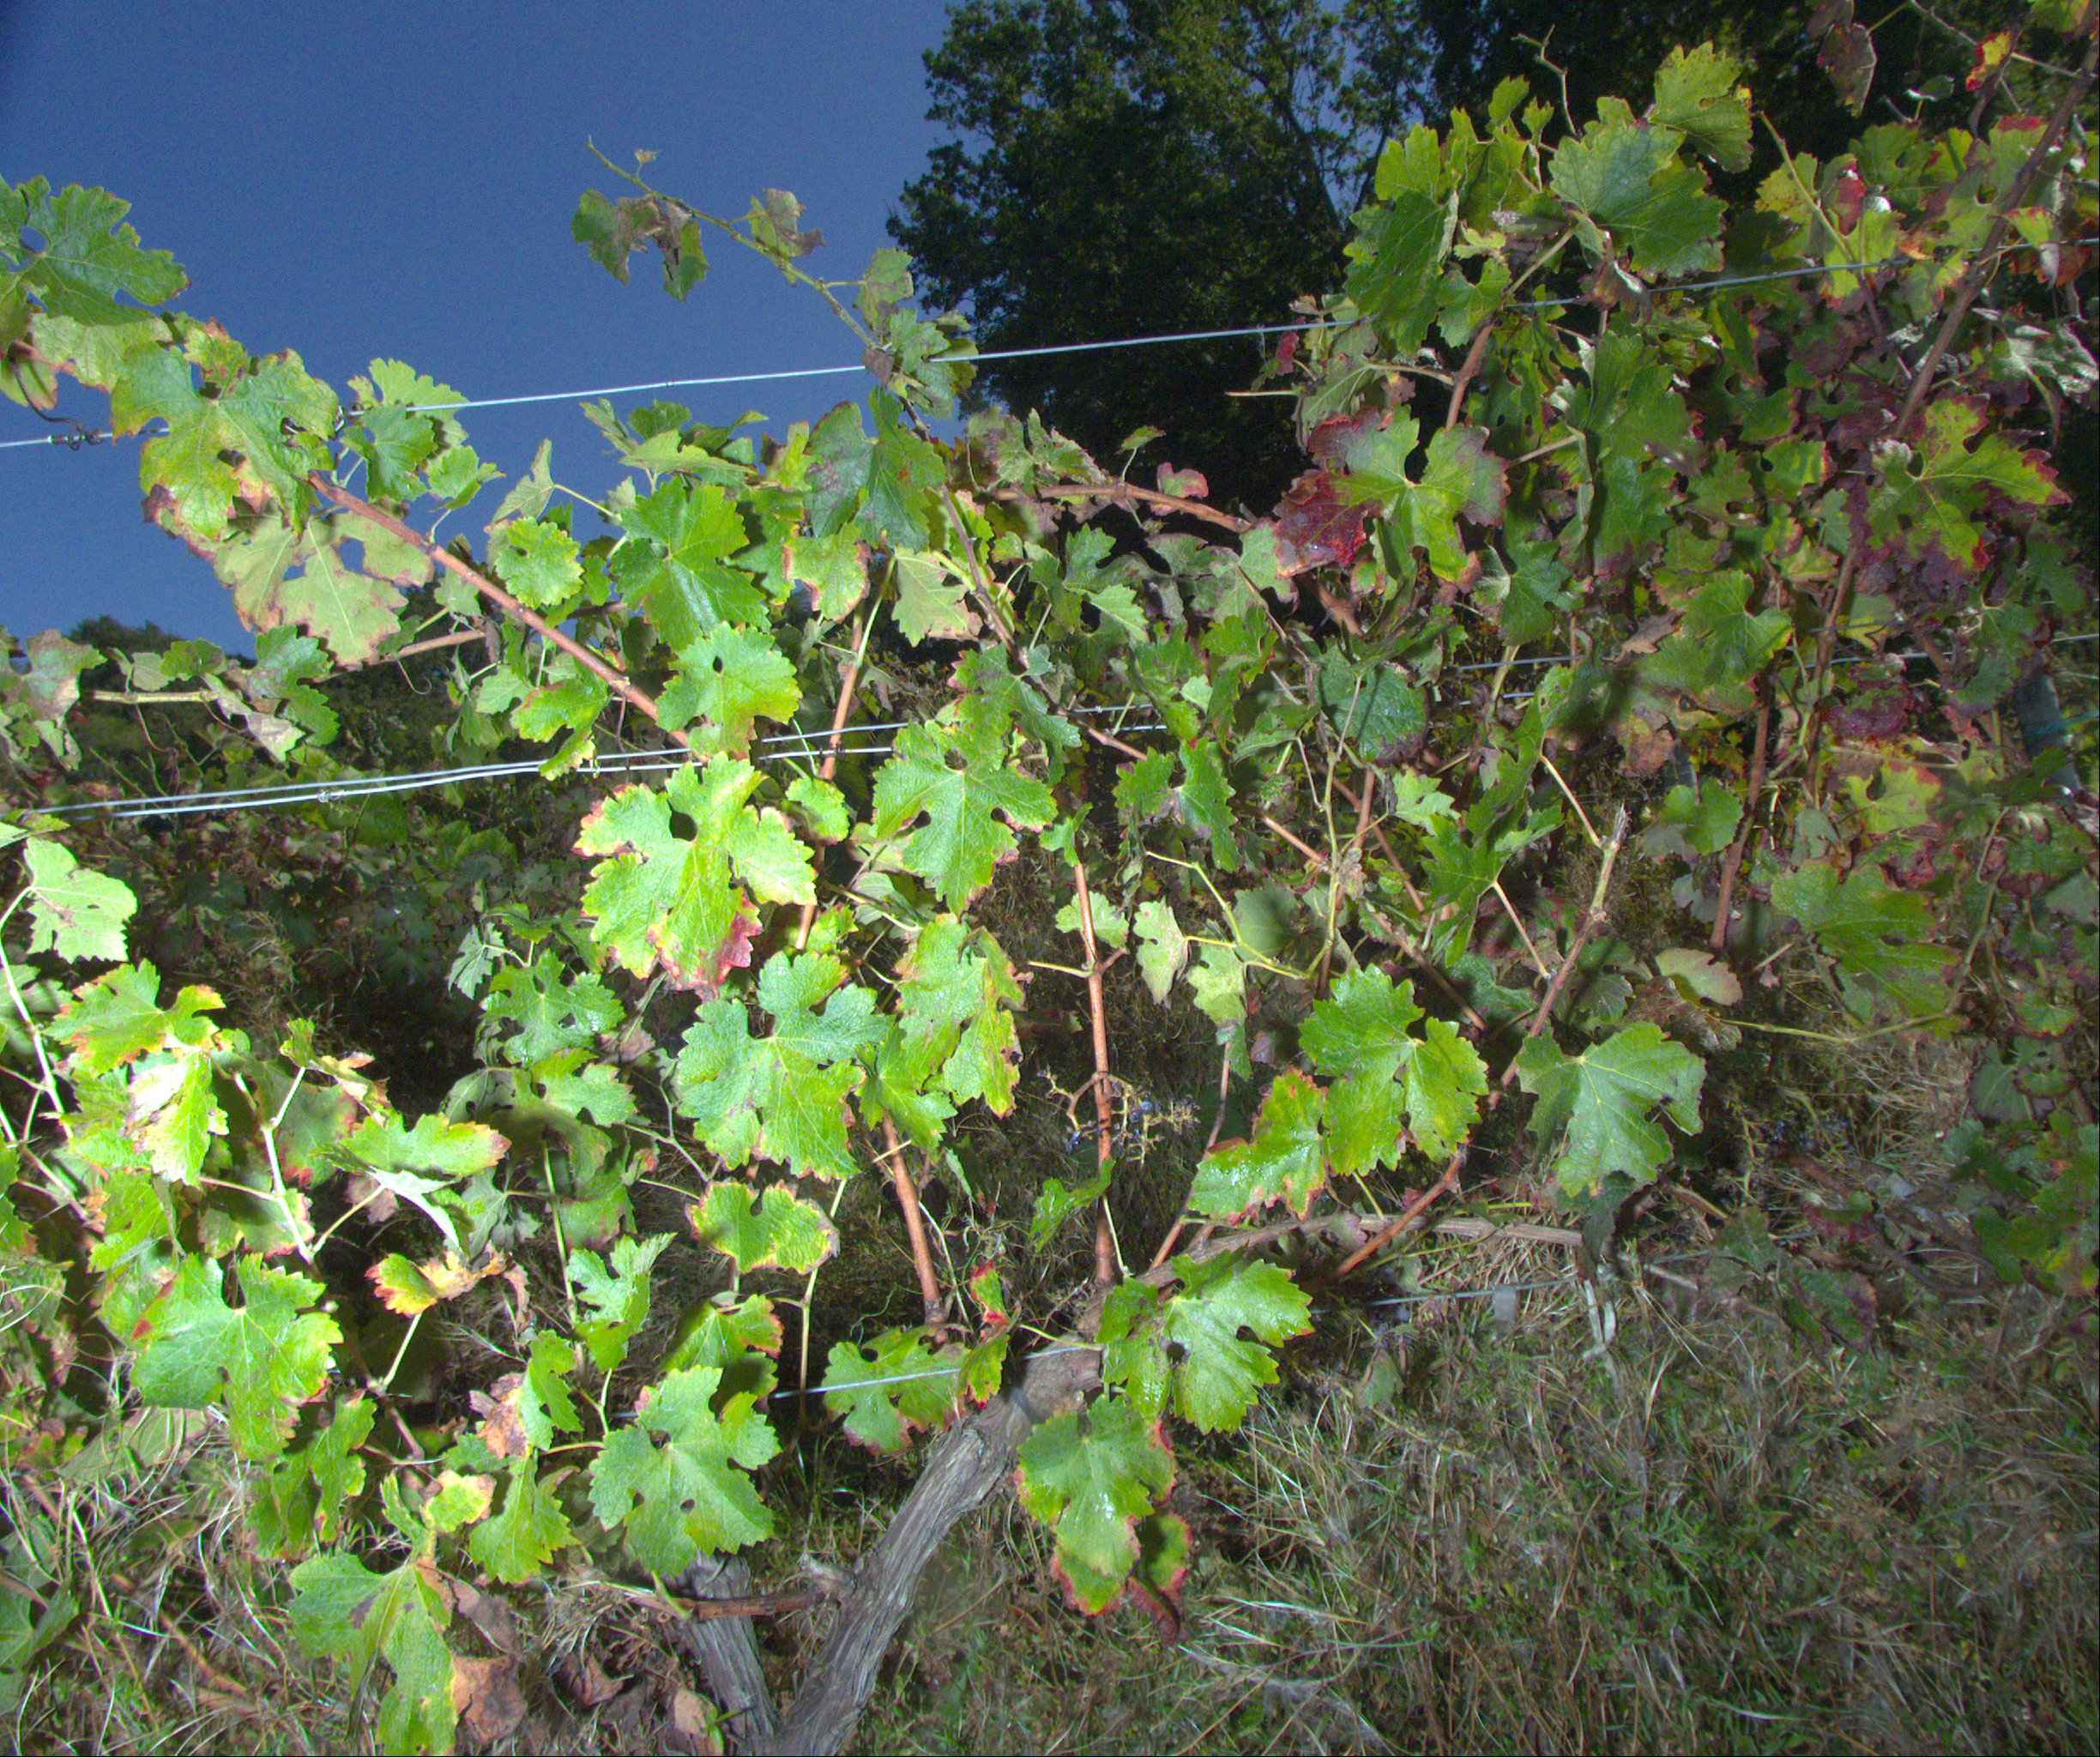
Grape variety: cabernet-sauvignon
Disease: confounding disease (conf)